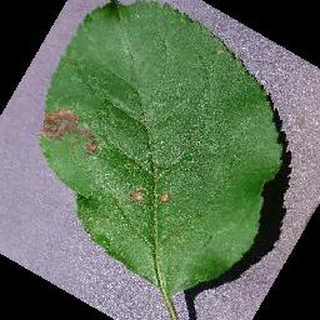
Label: apple_black_rot